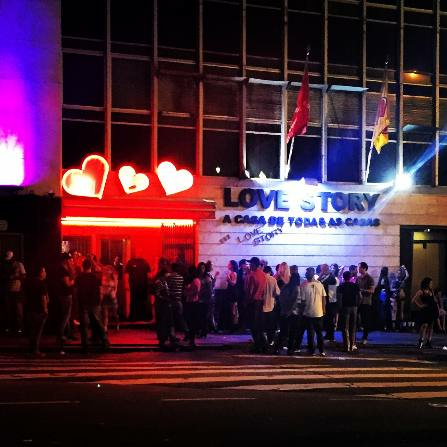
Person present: Yes